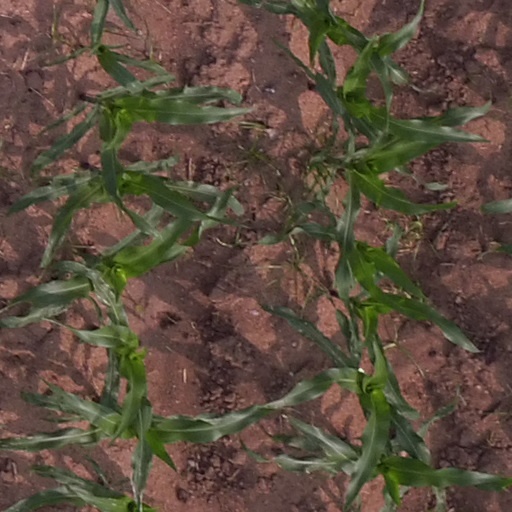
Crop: maize; corn